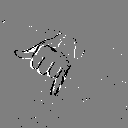
ASL letter: j